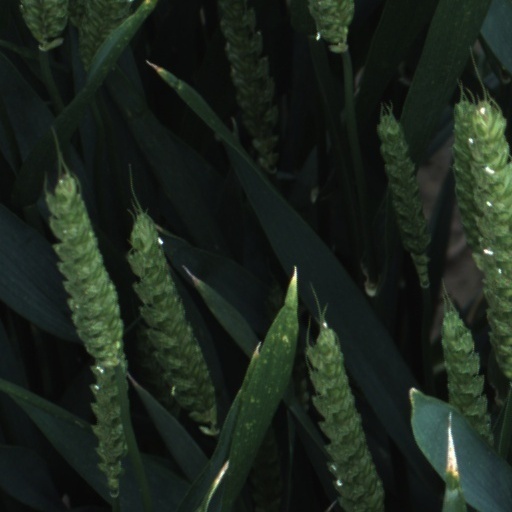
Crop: wheat